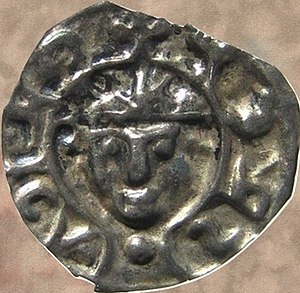
Johan 1. Sverkersson af Sverige
Johan Sverksson, også kaldet Johan den unge i senere kilder, var svensk konge fra 1216. Johan var søn af Sverker Karlsson den yngre og Ingegerd Birgersdatter af Bjälboslægten.